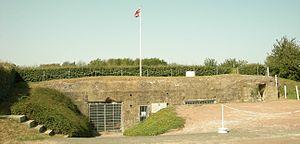
Colleville-Montgomery, anciennement Colleville-sur-Orne, est une commune française, située dans le département du Calvados en région Normandie, peuplée de 2 437 habitants. C'est une commune de la Côte de Nacre. Sa plage est une partie de Sword Beach et donc du débarquement allié de 1944.